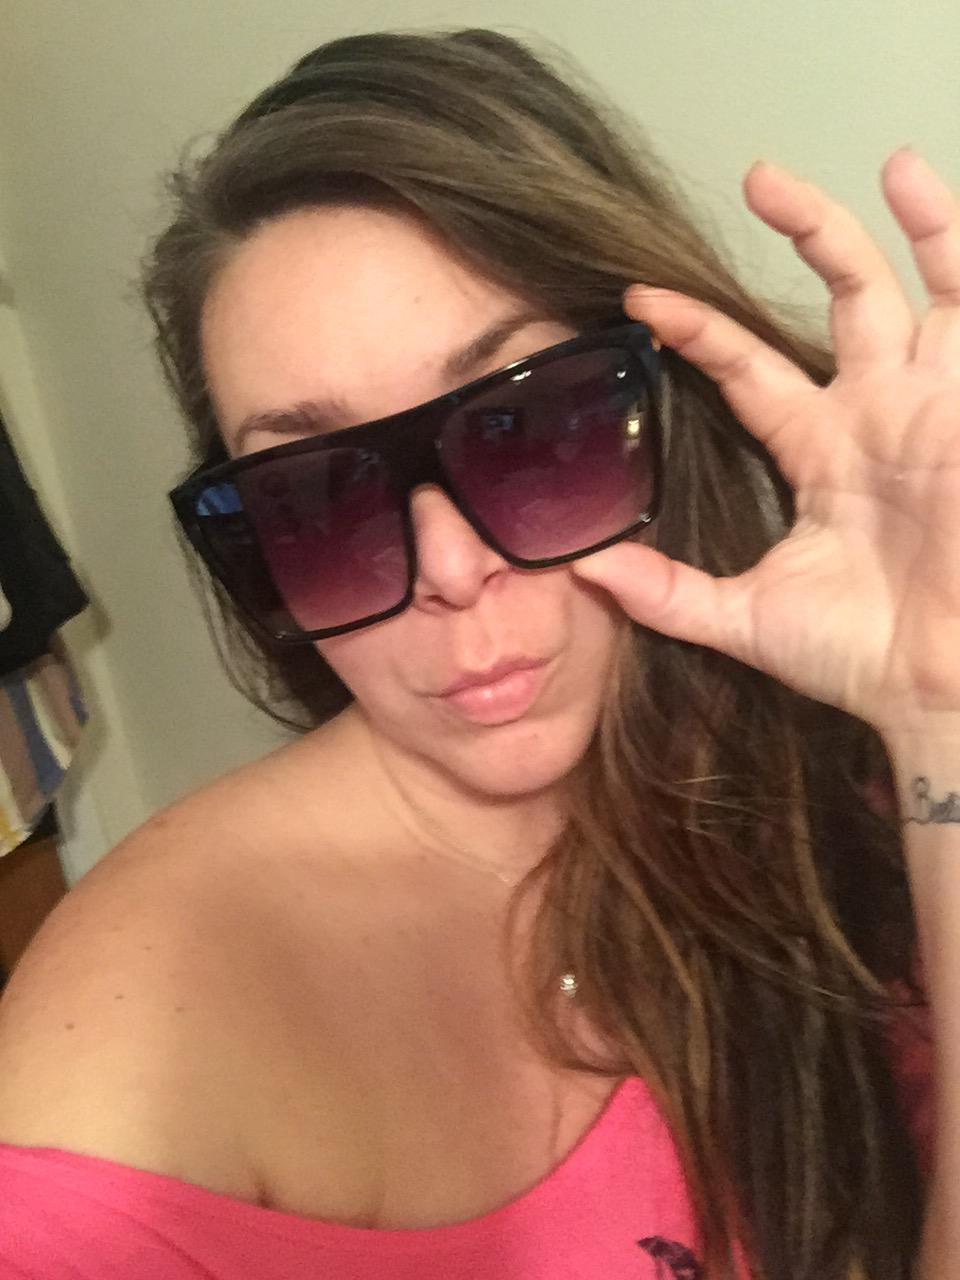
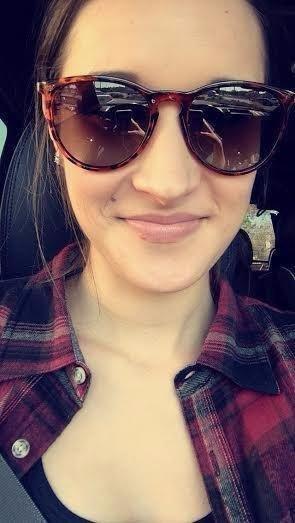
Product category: accessories_sunglasses
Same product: no